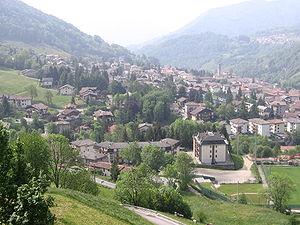
Serina est une commune italienne de la province de Bergame dans la région Lombardie en Italie.